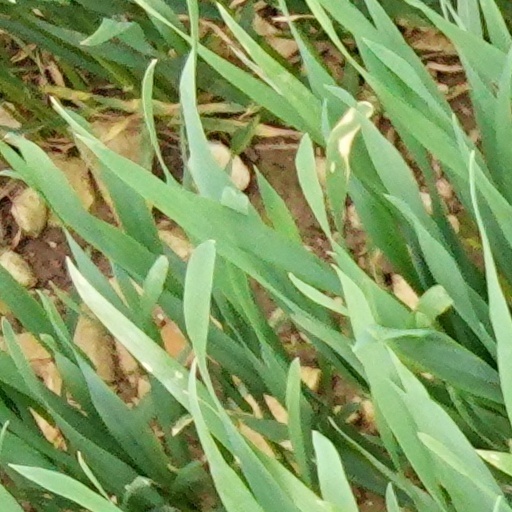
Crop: wheat